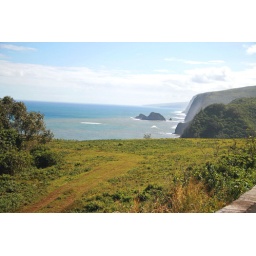
a406 Pololu brown in water is fallen cliff